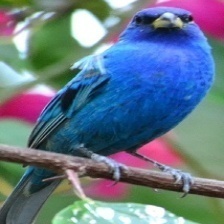
Species: INDIGO BUNTING
Scientific name: PASSERINA CYANEA
ImageNet parent category: indigo_bunting